Henry Santos

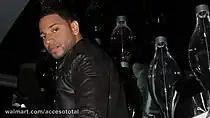
Santos in Accesso Total in 2011

In 2011, after his success with Aventura, he would start a solo career while the rest of the members would also work on separate projects. He would eventually sign with Siente Music which was associated with both Venemusic & Universal Music Group.